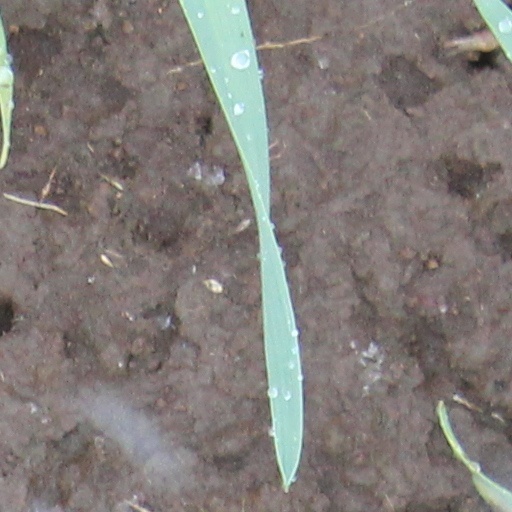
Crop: wheat